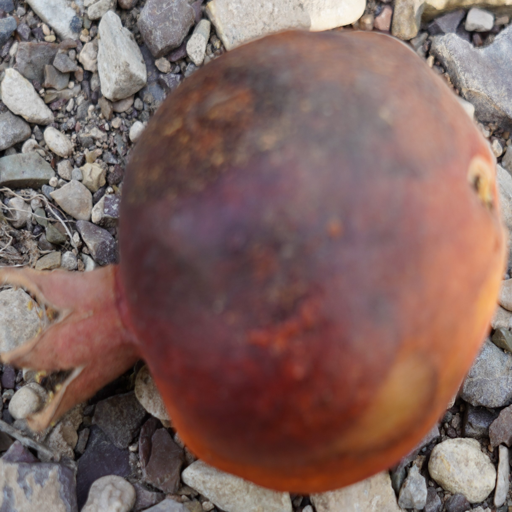
Label: Colletotrichum spp